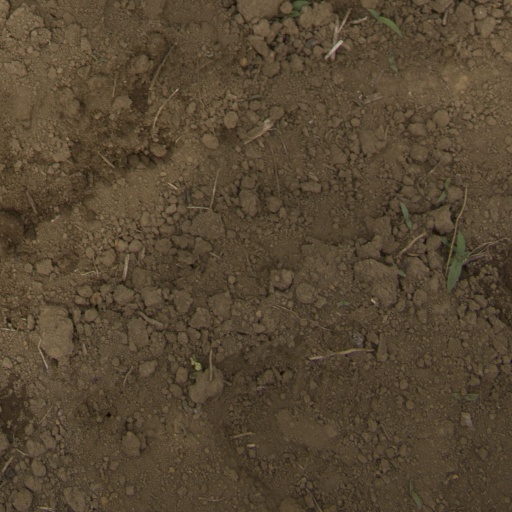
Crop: Jerusalem artichoke